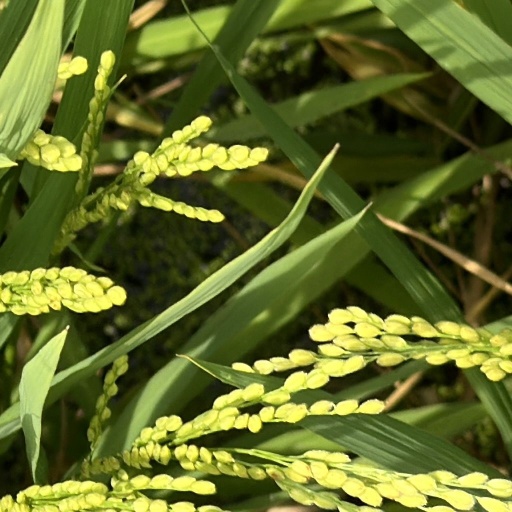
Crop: rice